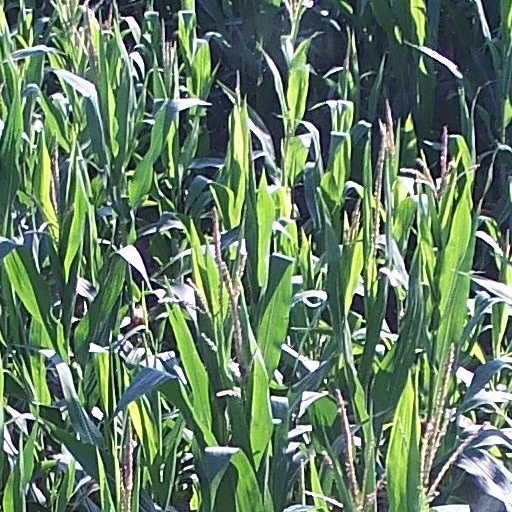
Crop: maize; corn